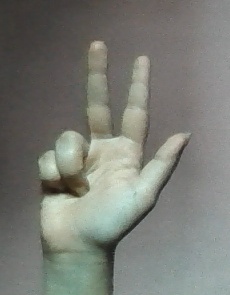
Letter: al